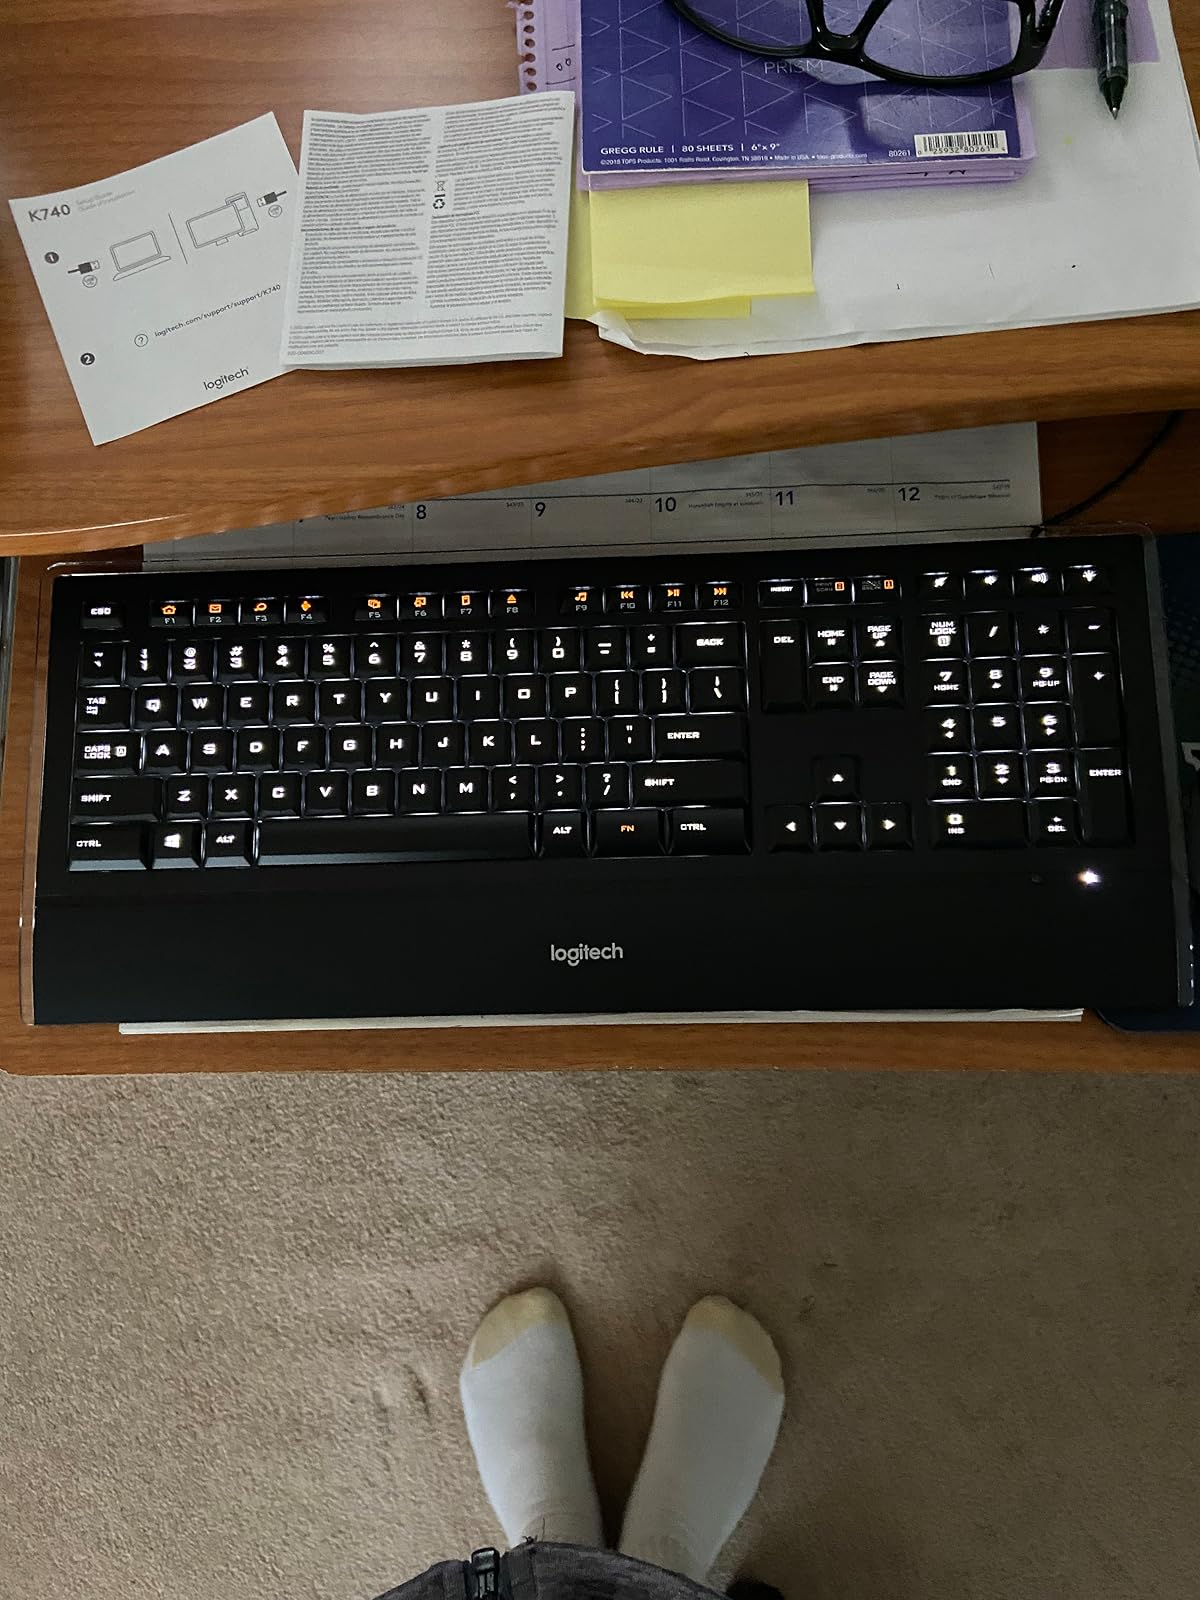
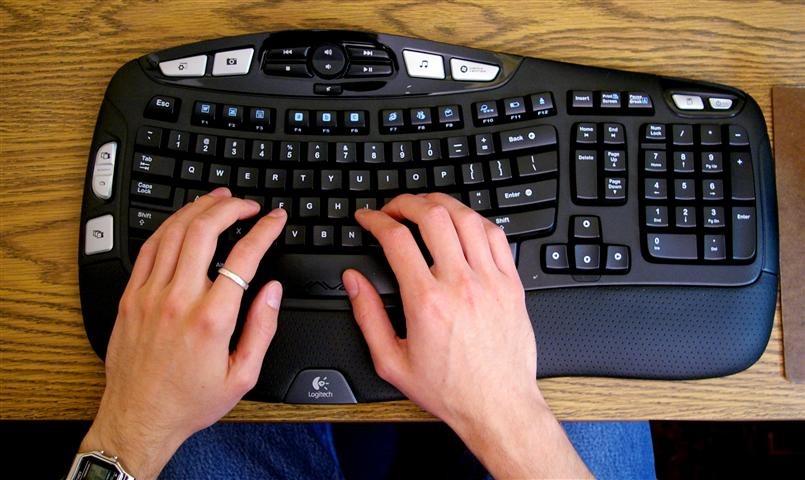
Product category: keyboard
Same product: no